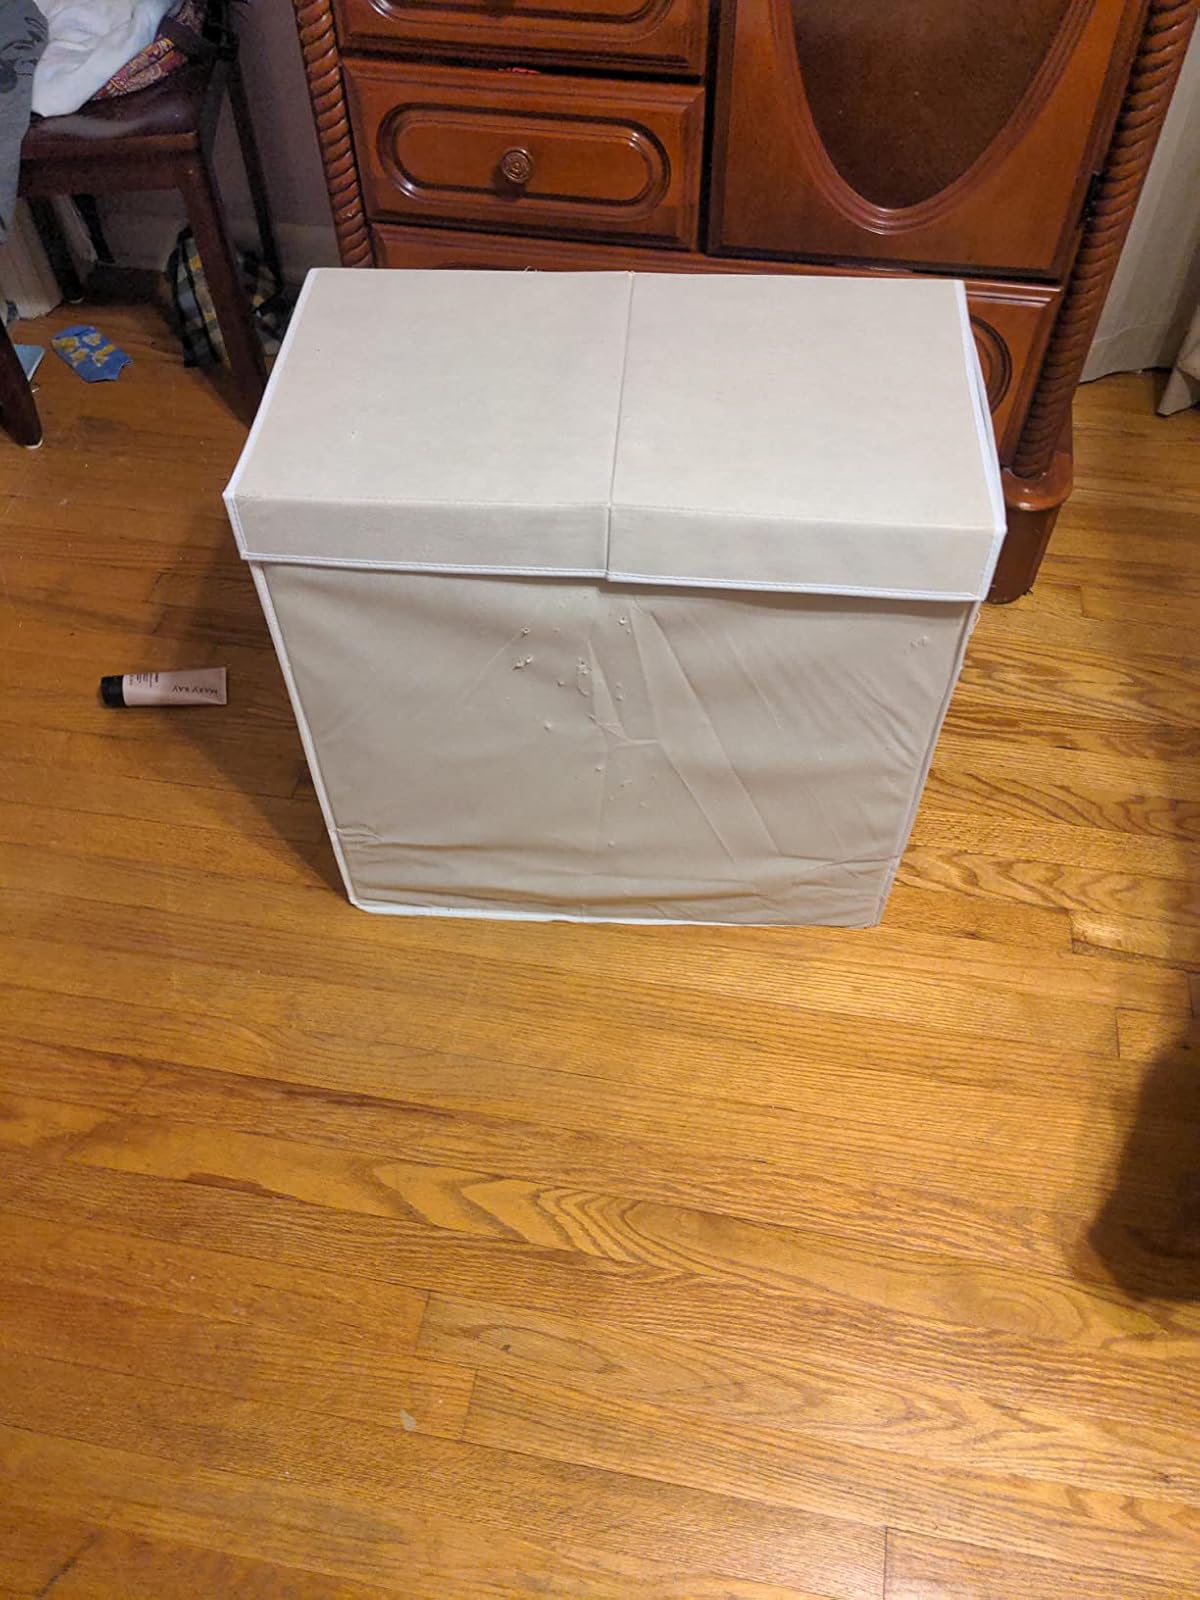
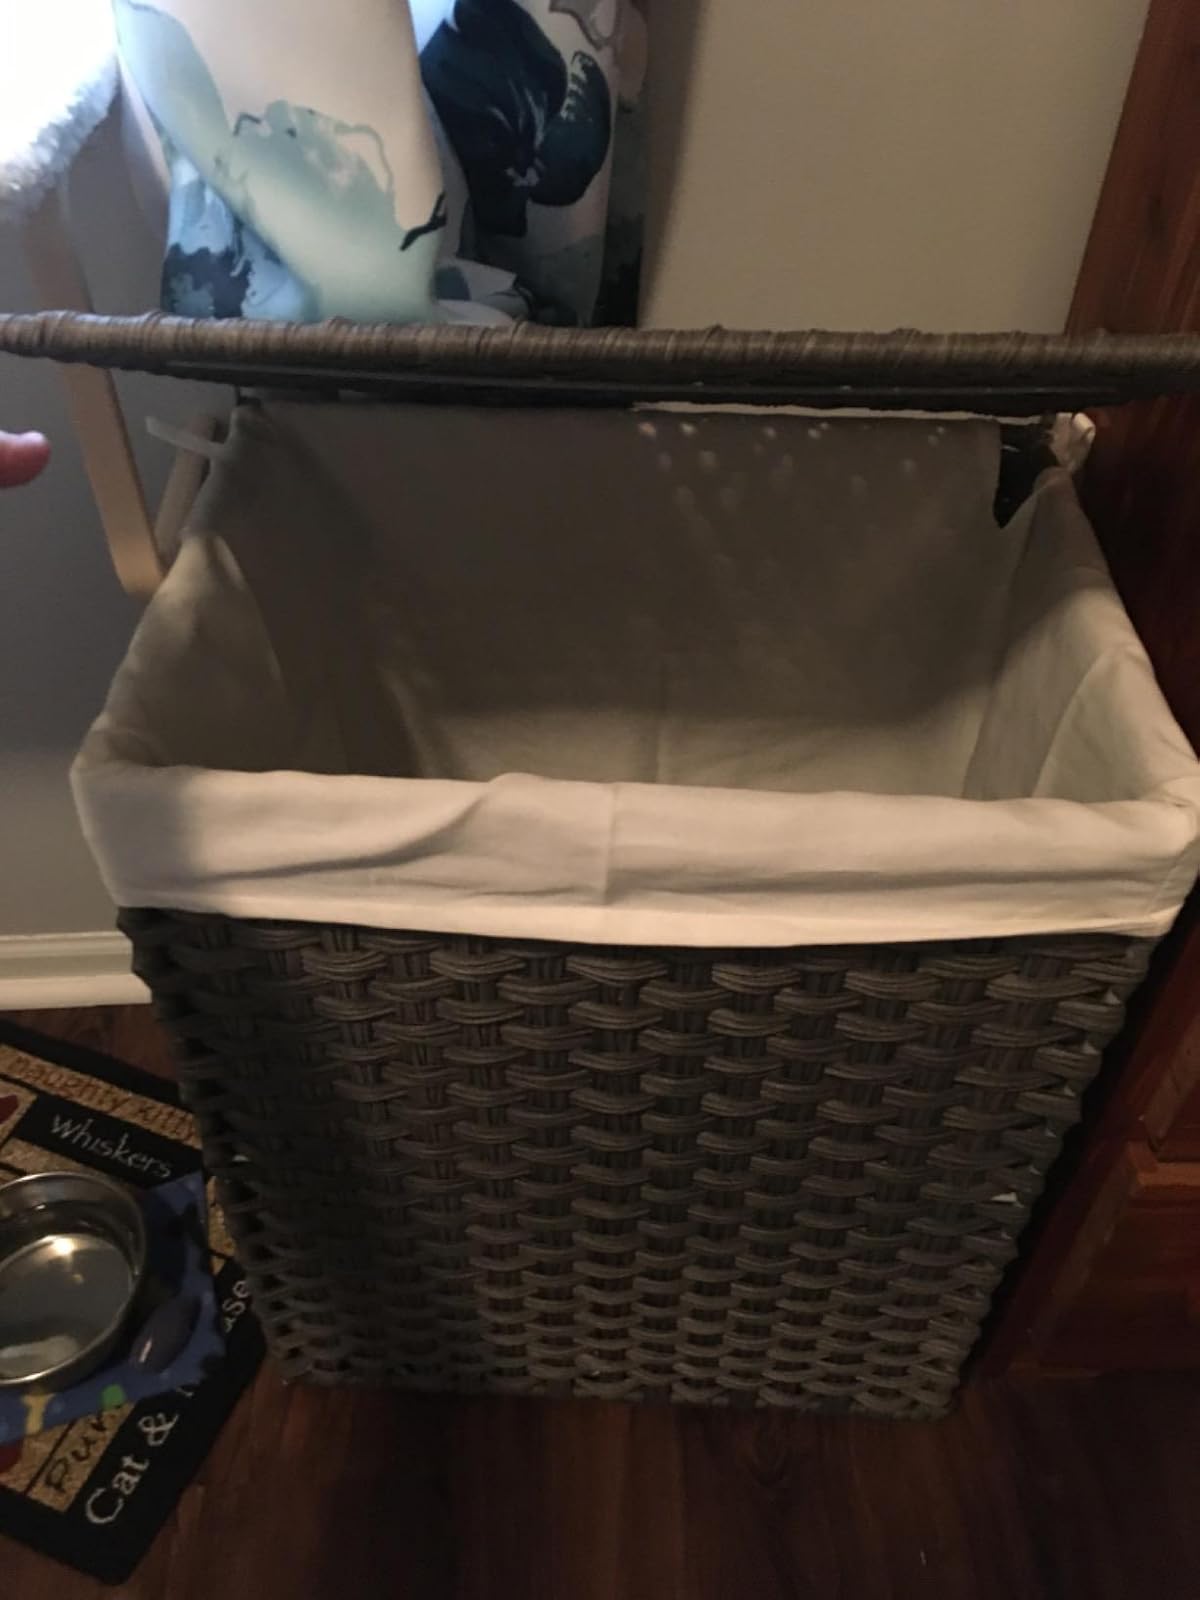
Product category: items_hamper
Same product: no